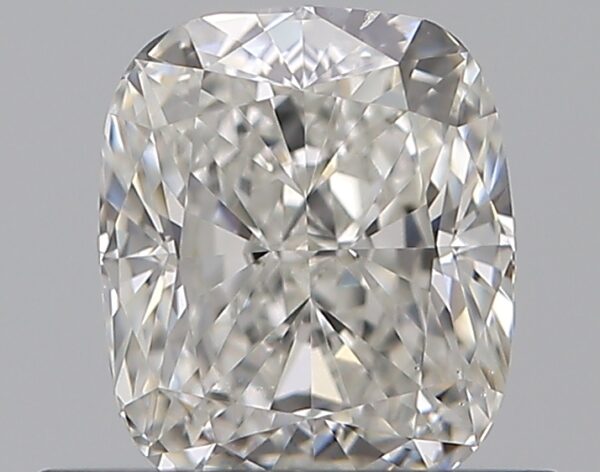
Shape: cushion
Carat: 0.7
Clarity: VS2
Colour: G
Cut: EX
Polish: EX
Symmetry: VG
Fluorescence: N
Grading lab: GIA
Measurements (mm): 5.51 x 4.65 x 3.23